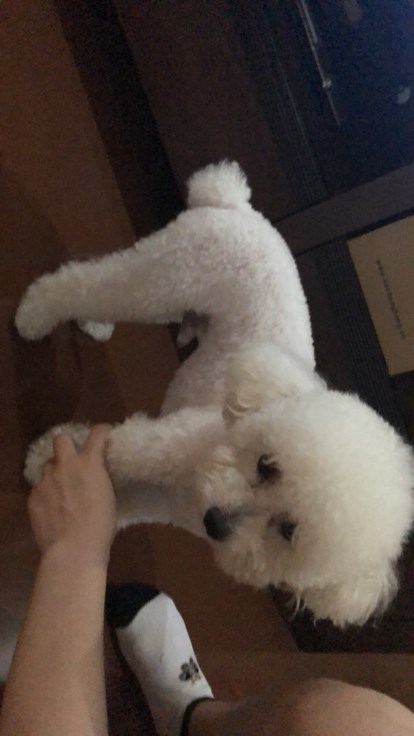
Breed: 2925-n000114-toy_poodle